Virgin Plus

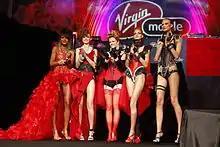
sim fashion show

On July 1, 2009, Bell Mobility acquired 50% of Virgin Mobile Canada that it previously did not own for $142 million and entered into a long-term agreement to use the Virgin brand. Following this, Bell greatly reduced its investments into Solo Mobile in order to invest in and improve its new Virgin brand. On December 21, 2009, Virgin Mobile Canada's then-president Robert Blumenthal promised "a very different Virgin Mobile" with "higher-value devices and services" in 2010.